Killing of Abdel Fattah al-Sharif

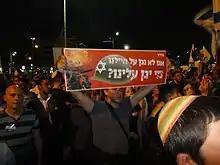
Demonstration in support of Azaria in Rabin Square. Translation of text on the poster: "If we don't protect our soldiers, who will protect us?"

A demonstration in support of Azaria was organised by his family and former Knesset member Sharon Gal in Tel Aviv's Rabin Square on 19 April. Singers Eyal Golan and David D'or and rapper Subliminal were slated to perform at the rally. However, Golan and D'or pulled out of the rally, citing the rally becoming politicized as the reason. The organizers had hoped for a large crowd numbering tens of thousands. However, the rally drew only an estimated 2,000 people. The rally was attended by a number of pop icons, public figures and extremist figures. On 19 April, Netanyahu urged for "balance" in Azaria's trial and said that he was sure the court would act wisely in weighing Azaria's killing of al-Sharif and the context in which he did so. On 25 July, Defence Minister Avigdor Lieberman said the government must not express a stance on the shooting until the end of the trial and also criticized the earlier reaction of his predecessor Ya'alon. On 12 September, Lieberman stated that he would support Azaria even if he was convicted and urged the court to "ignore the noise" and judge according to the facts.